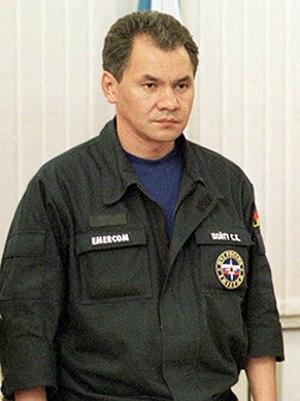
Les élections législatives russes de 1999 se sont tenues le 19 décembre 1999 pour élire les 450 députés de la Douma, la chambre basse de parlement russe.